Karol Śliwka

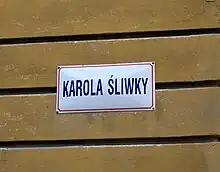
Plaque of street in Karviná-Fryštát bearing Śliwka's name

Śliwka was born son of a metallurgy worker in Bystrzyca. After finishing five classes of primary school in his native village he entered the Polish gymnasium (grammar school) in Cieszyn.